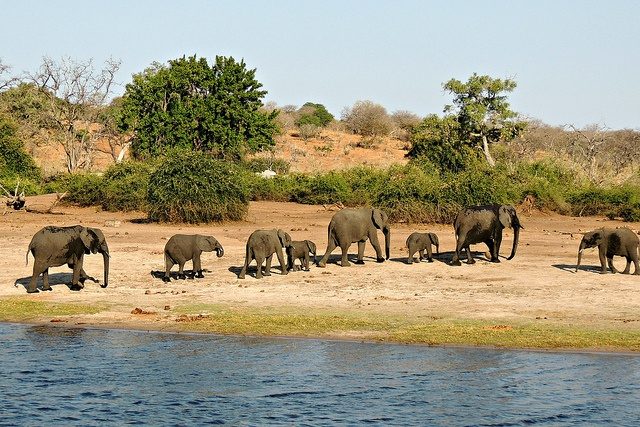
Group of grey elephants walking out of water in a line.
A group of elephants standing in the sand.
a herd of elephants walk along a river bank
A herd of elephants walking across a ground near a river.
A herd of elephants near the river bank